Paul Bourdarie

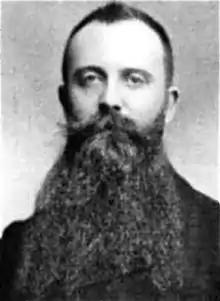

Paul Bourdarie (19 July 1864 – 21 February 1950) was a French explorer, journalist, lecturer and professor. He became known as a specialist in colonial topics and gave lectures on subjects such as growing cotton and domesticating African elephants. He believed in a liberal policy regarding the indigenous people of the French colonies. Bourdarie was one of those responsible for founding the Grand Mosque of Paris.